Yūsaku Matsuda

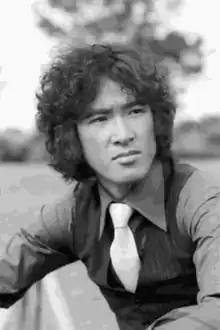

was a Japanese actor. In Japan, he was best known for roles in action films and a variety of television series in the 1970s as well as a switch to a wider range of roles in the 1980s. His final film appearance was as the villain Sato in Ridley Scott's "Black Rain". He died in 1989 at the age of 40.